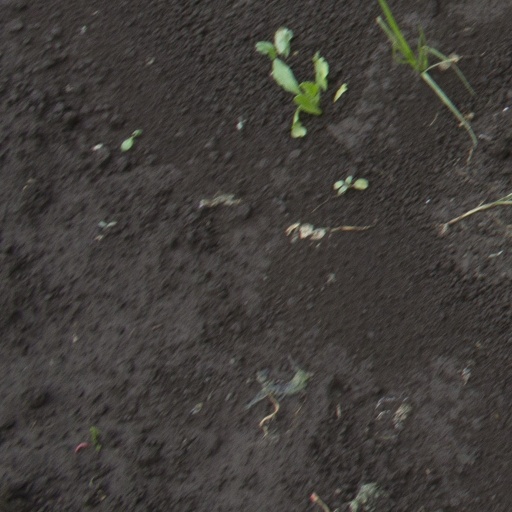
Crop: soybean